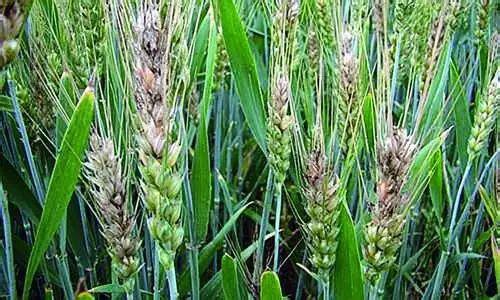
Plant: Wheat
Disease: wheat head scab